Komaba Campus, University of Tokyo

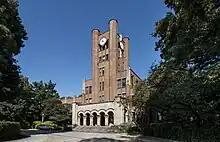
The clock tower of Komaba I, which was originally built as the main building of the First Higher School in 1935

The neighbourhood of Komaba was historically known as Komaba Meadows, a hunting ground for the Tokugawa family. In 1878, the Komaba School of Agriculture was established on this site. By 1919, it had evolved into the Faculty of Agriculture of UTokyo.